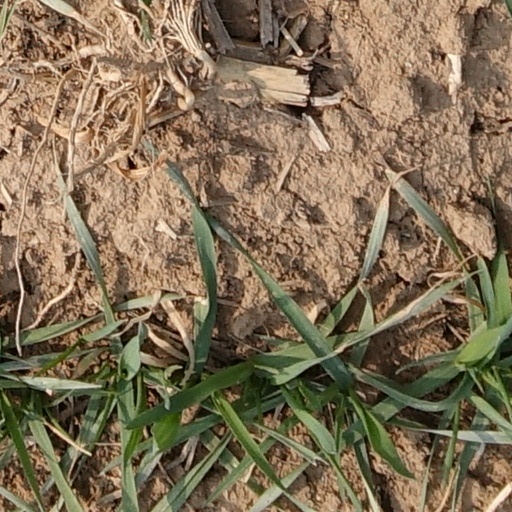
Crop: wheat